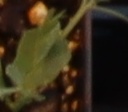
Label: Field Pea